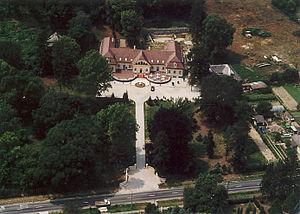
Zalacsány est un village et une commune du comitat de Zala en Hongrie.